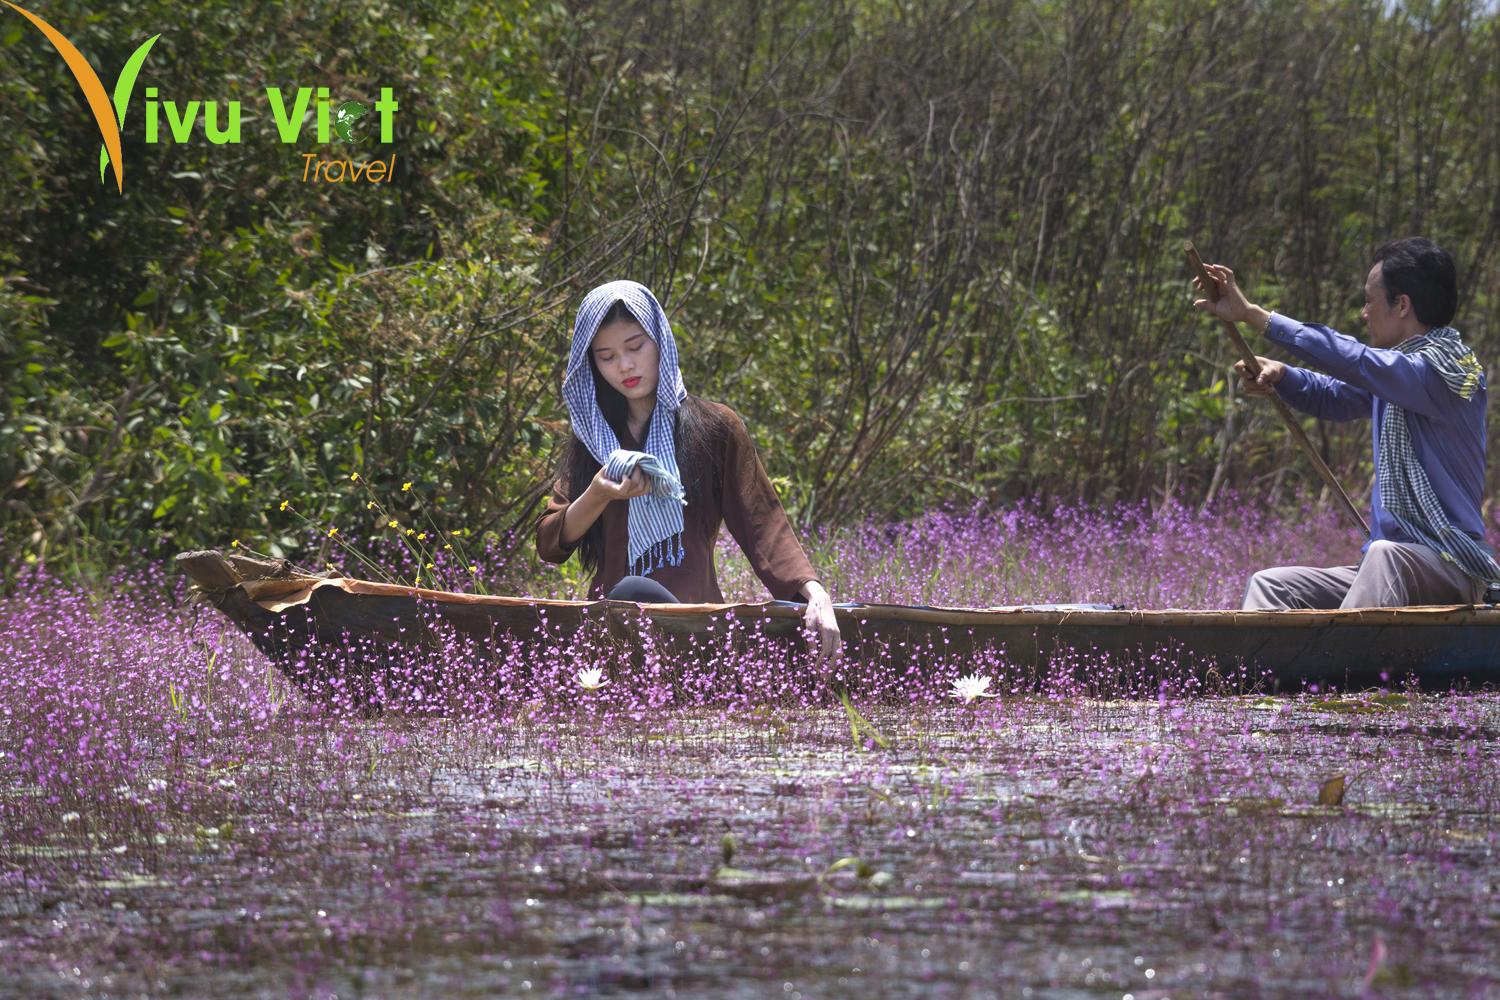
có một cái xuồng chở người đang di chuyển trên mặt nước